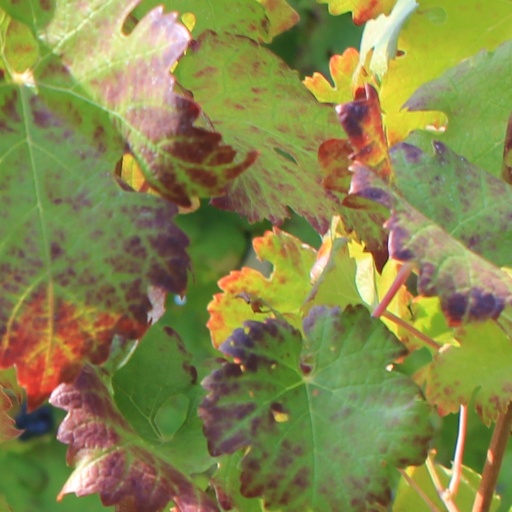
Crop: grape